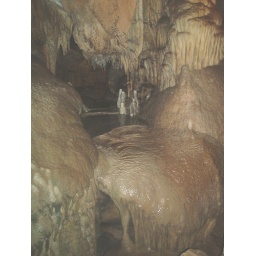
The underground river provides much of the drinking water in Central California.